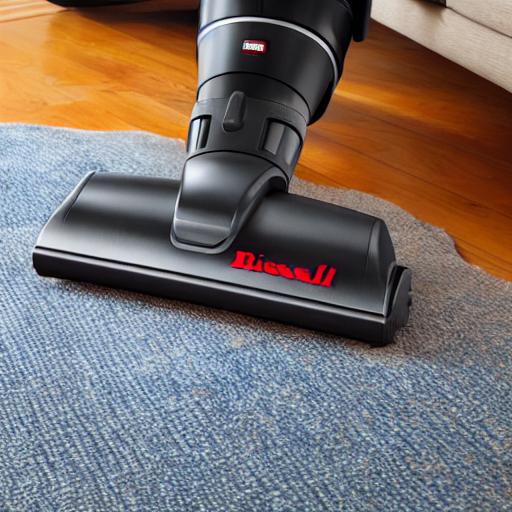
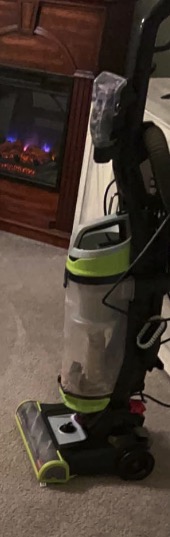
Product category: items_vacuum
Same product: no